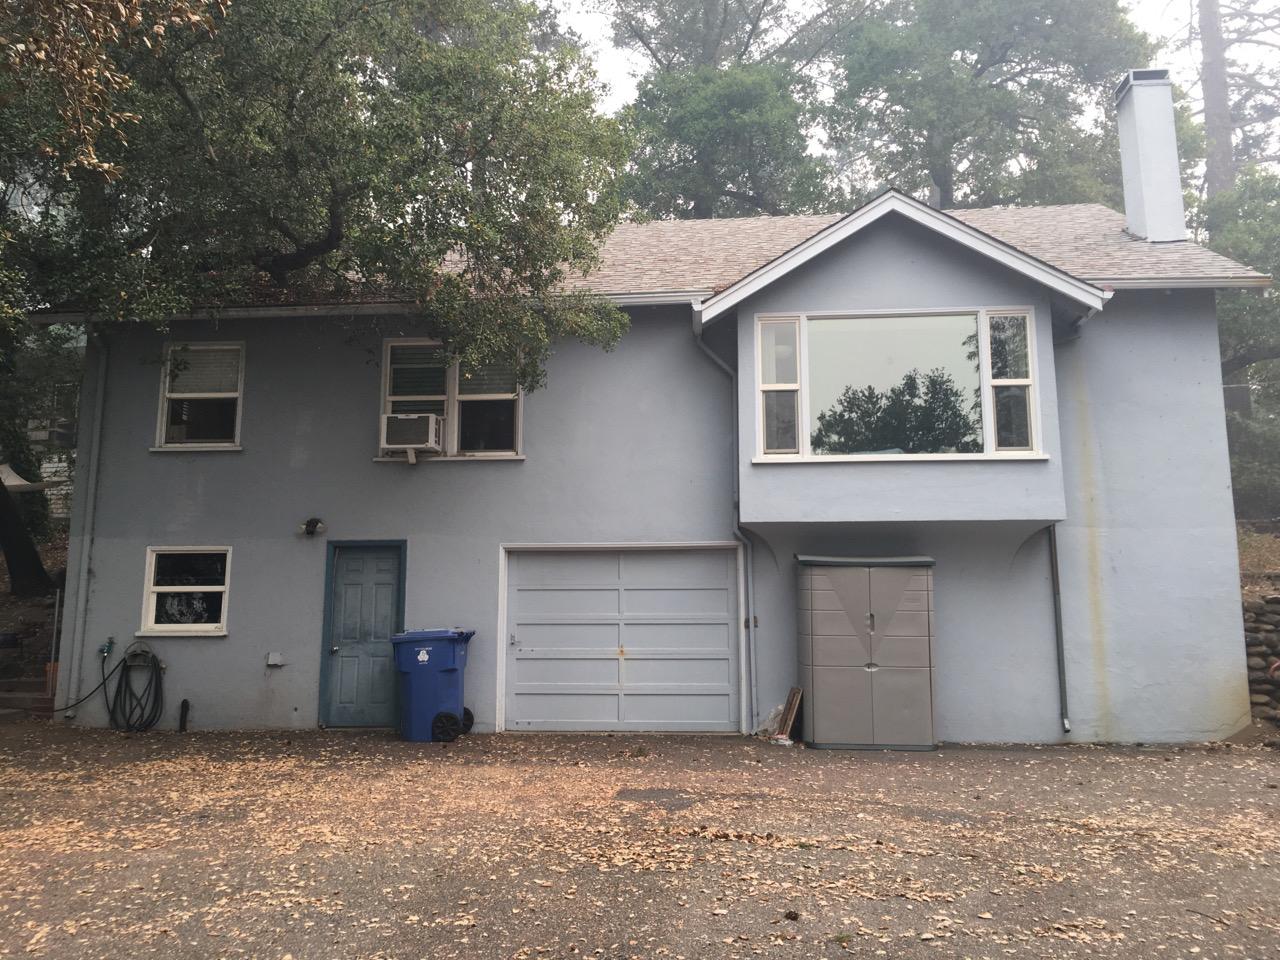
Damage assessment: no_damage